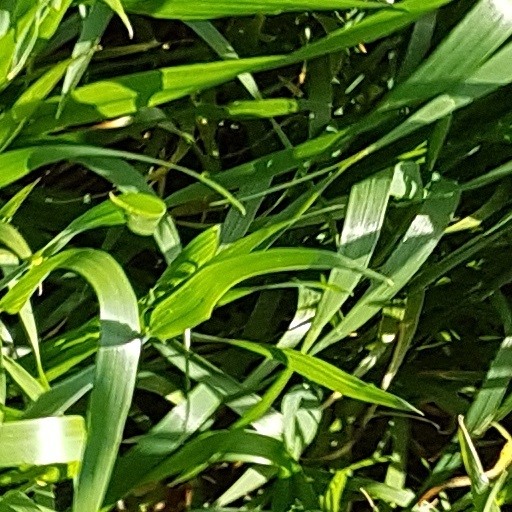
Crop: wheat